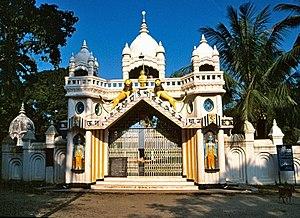
Le district de Barpeta est un district de l'état d’Assam en Inde.